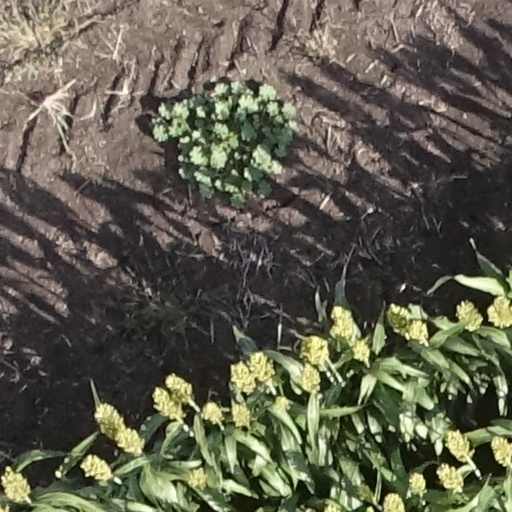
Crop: sorghum